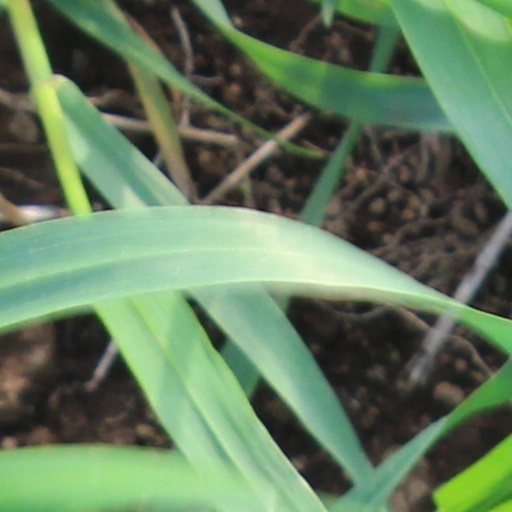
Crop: wheat